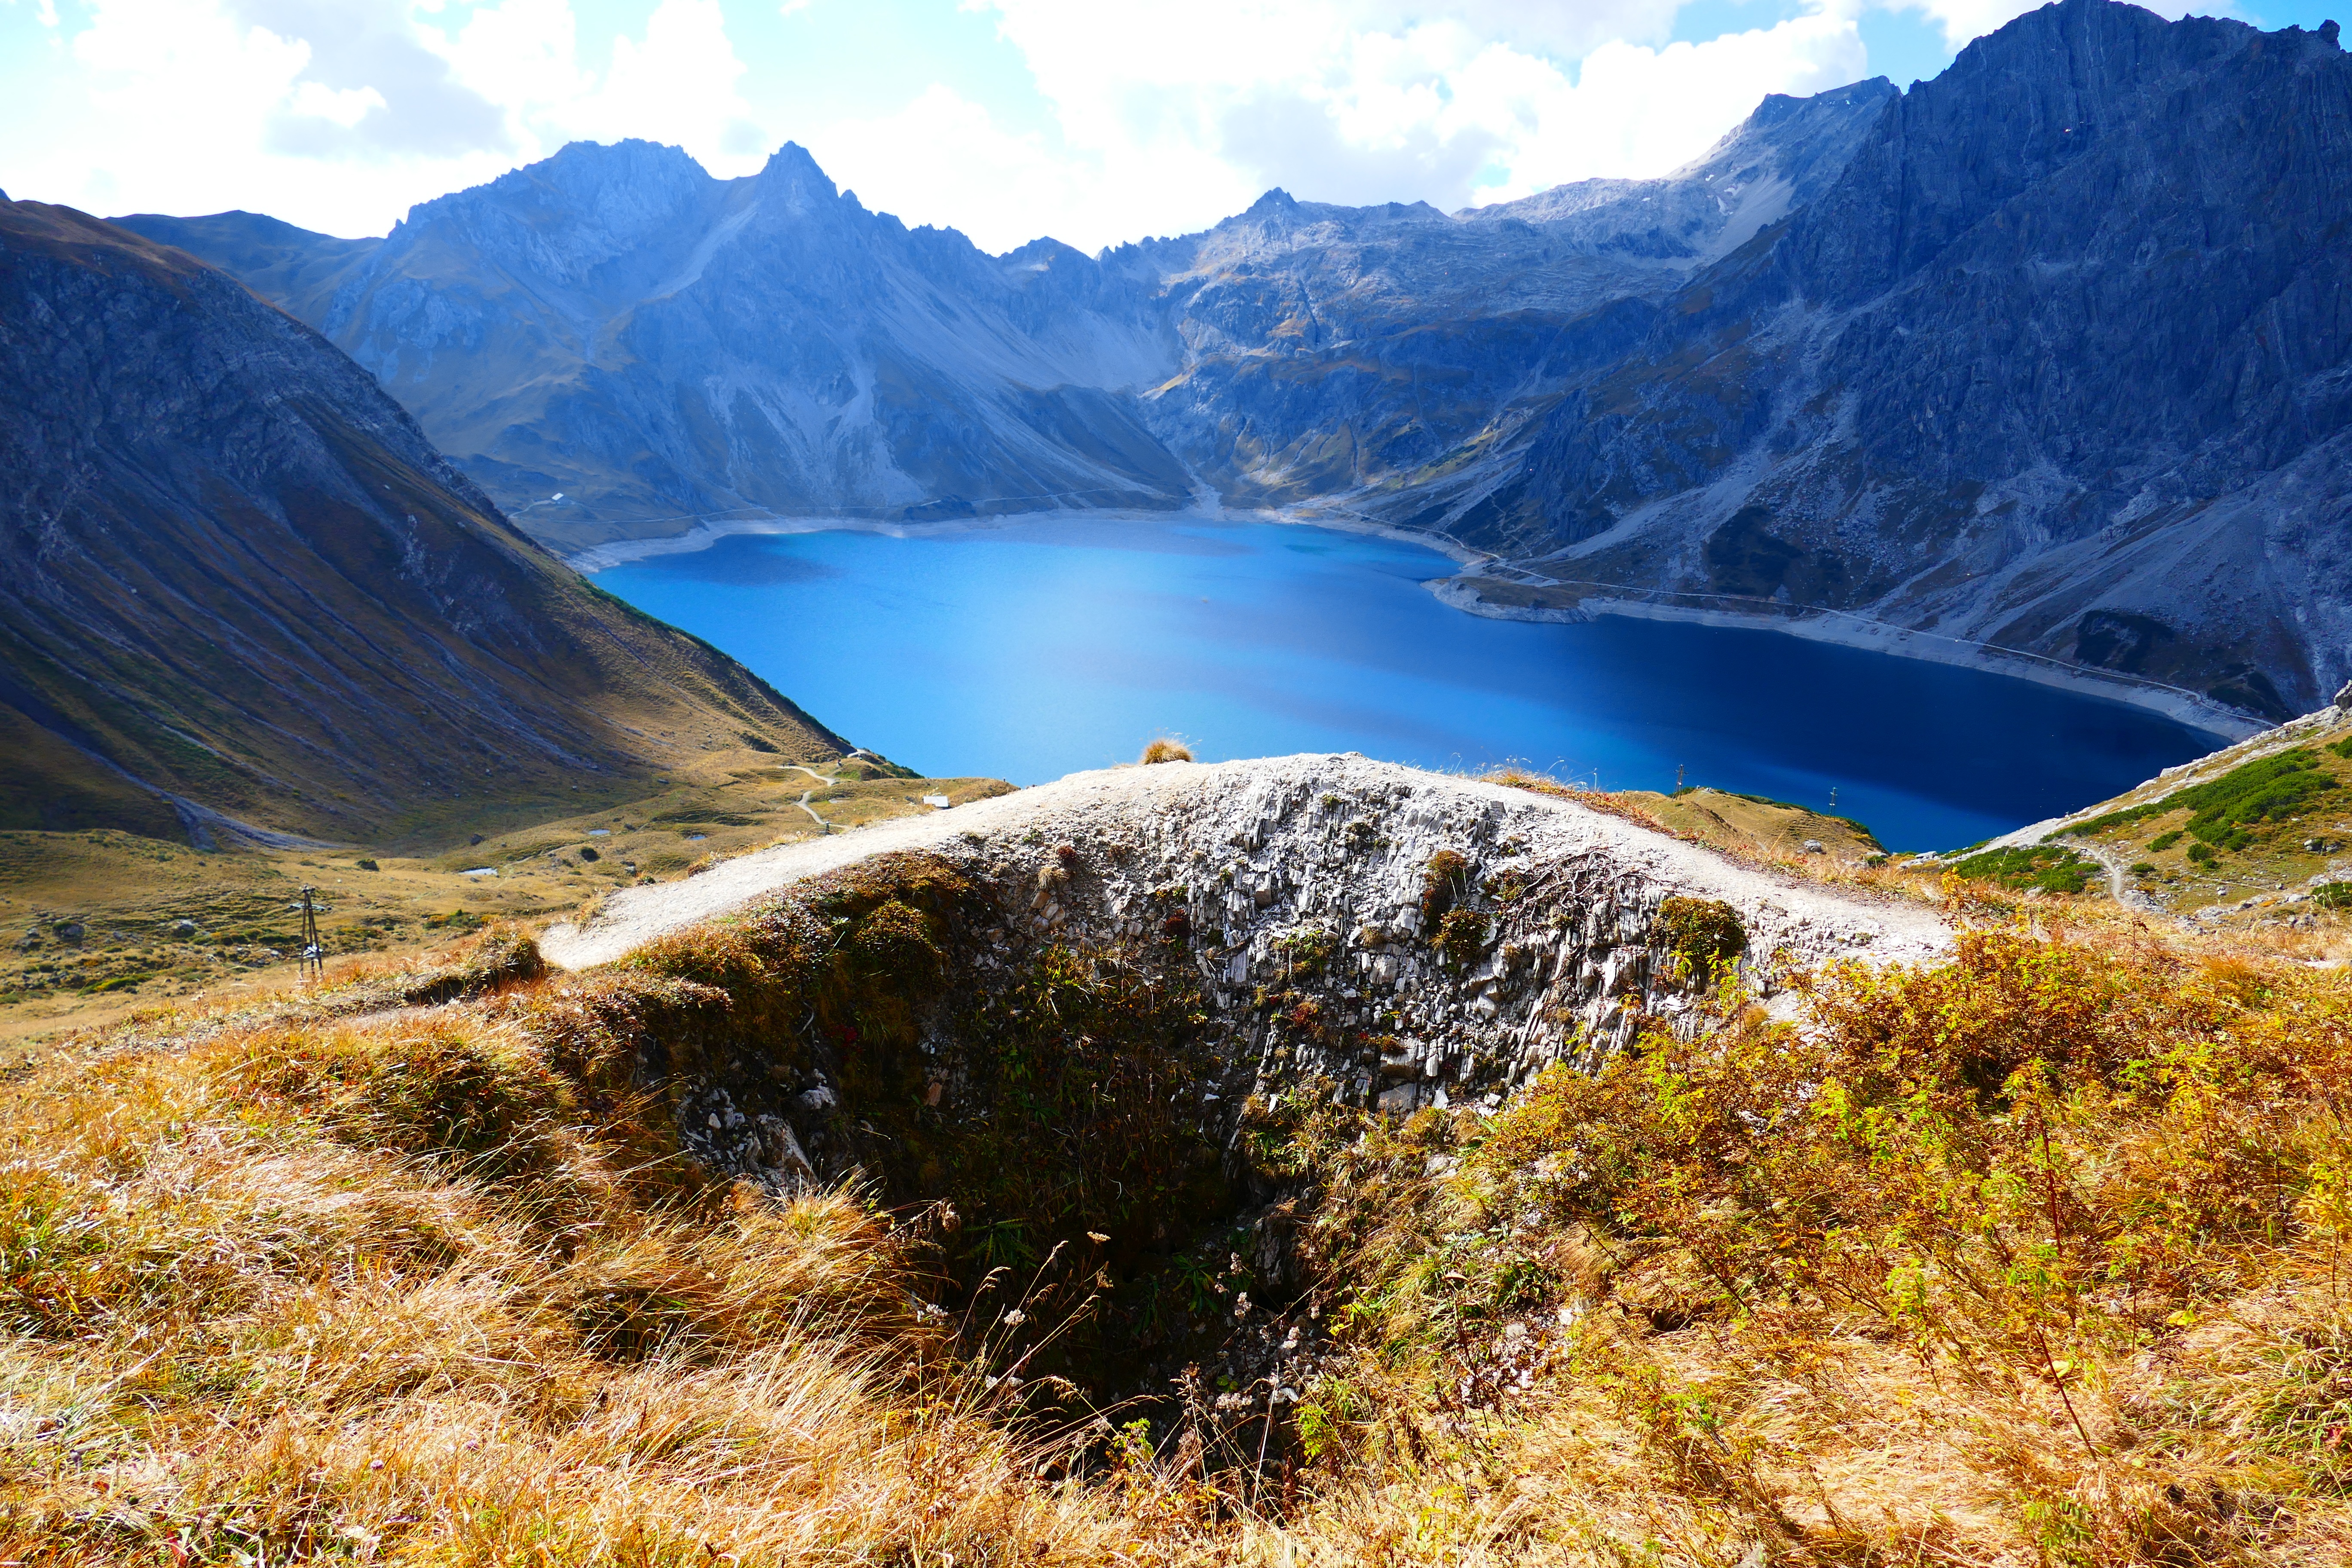
landscape, wilderness, mountain, lake, view, building, valley, mountain range, blue, fjord, dam, reservoir, highland, national park, ridge, austria, mountains, alps, outlook, plateau, montafon, vorarlberg, artificial, fell, loch, crater lake, moraine, landform, tarn, mountain pass, geographical feature, mountainous landforms, glacial landform, luenersee, l ner lake